Francesco Tamagno

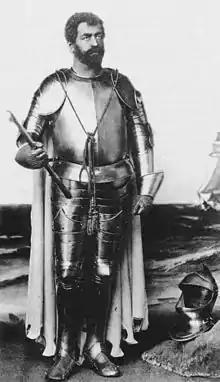
Tamagno as Otello, at the premiere at La Scala in 1887

Tamagno toured sedulously during the final dozen years of the 19th century, accepting lucrative invitations to perform Otello and other strenuous operatic roles in countries as diverse as England, France, Portugal, Spain (again), Germany, Austria, Russia, Uruguay, Brazil, Mexico and Argentina. He performed often at the fashionable Monte Carlo Opera and appeared at key musical venues in the North American cities of New York City, Chicago, Boston, Baltimore, Washington, D.C., Philadelphia and San Francisco. Tamagno's obituary in the" New York Times" says that he sang in the United States for the first time in 1890. The prominent American impresario Henry Eugene Abbey managed him during that trans-Atlantic visit.